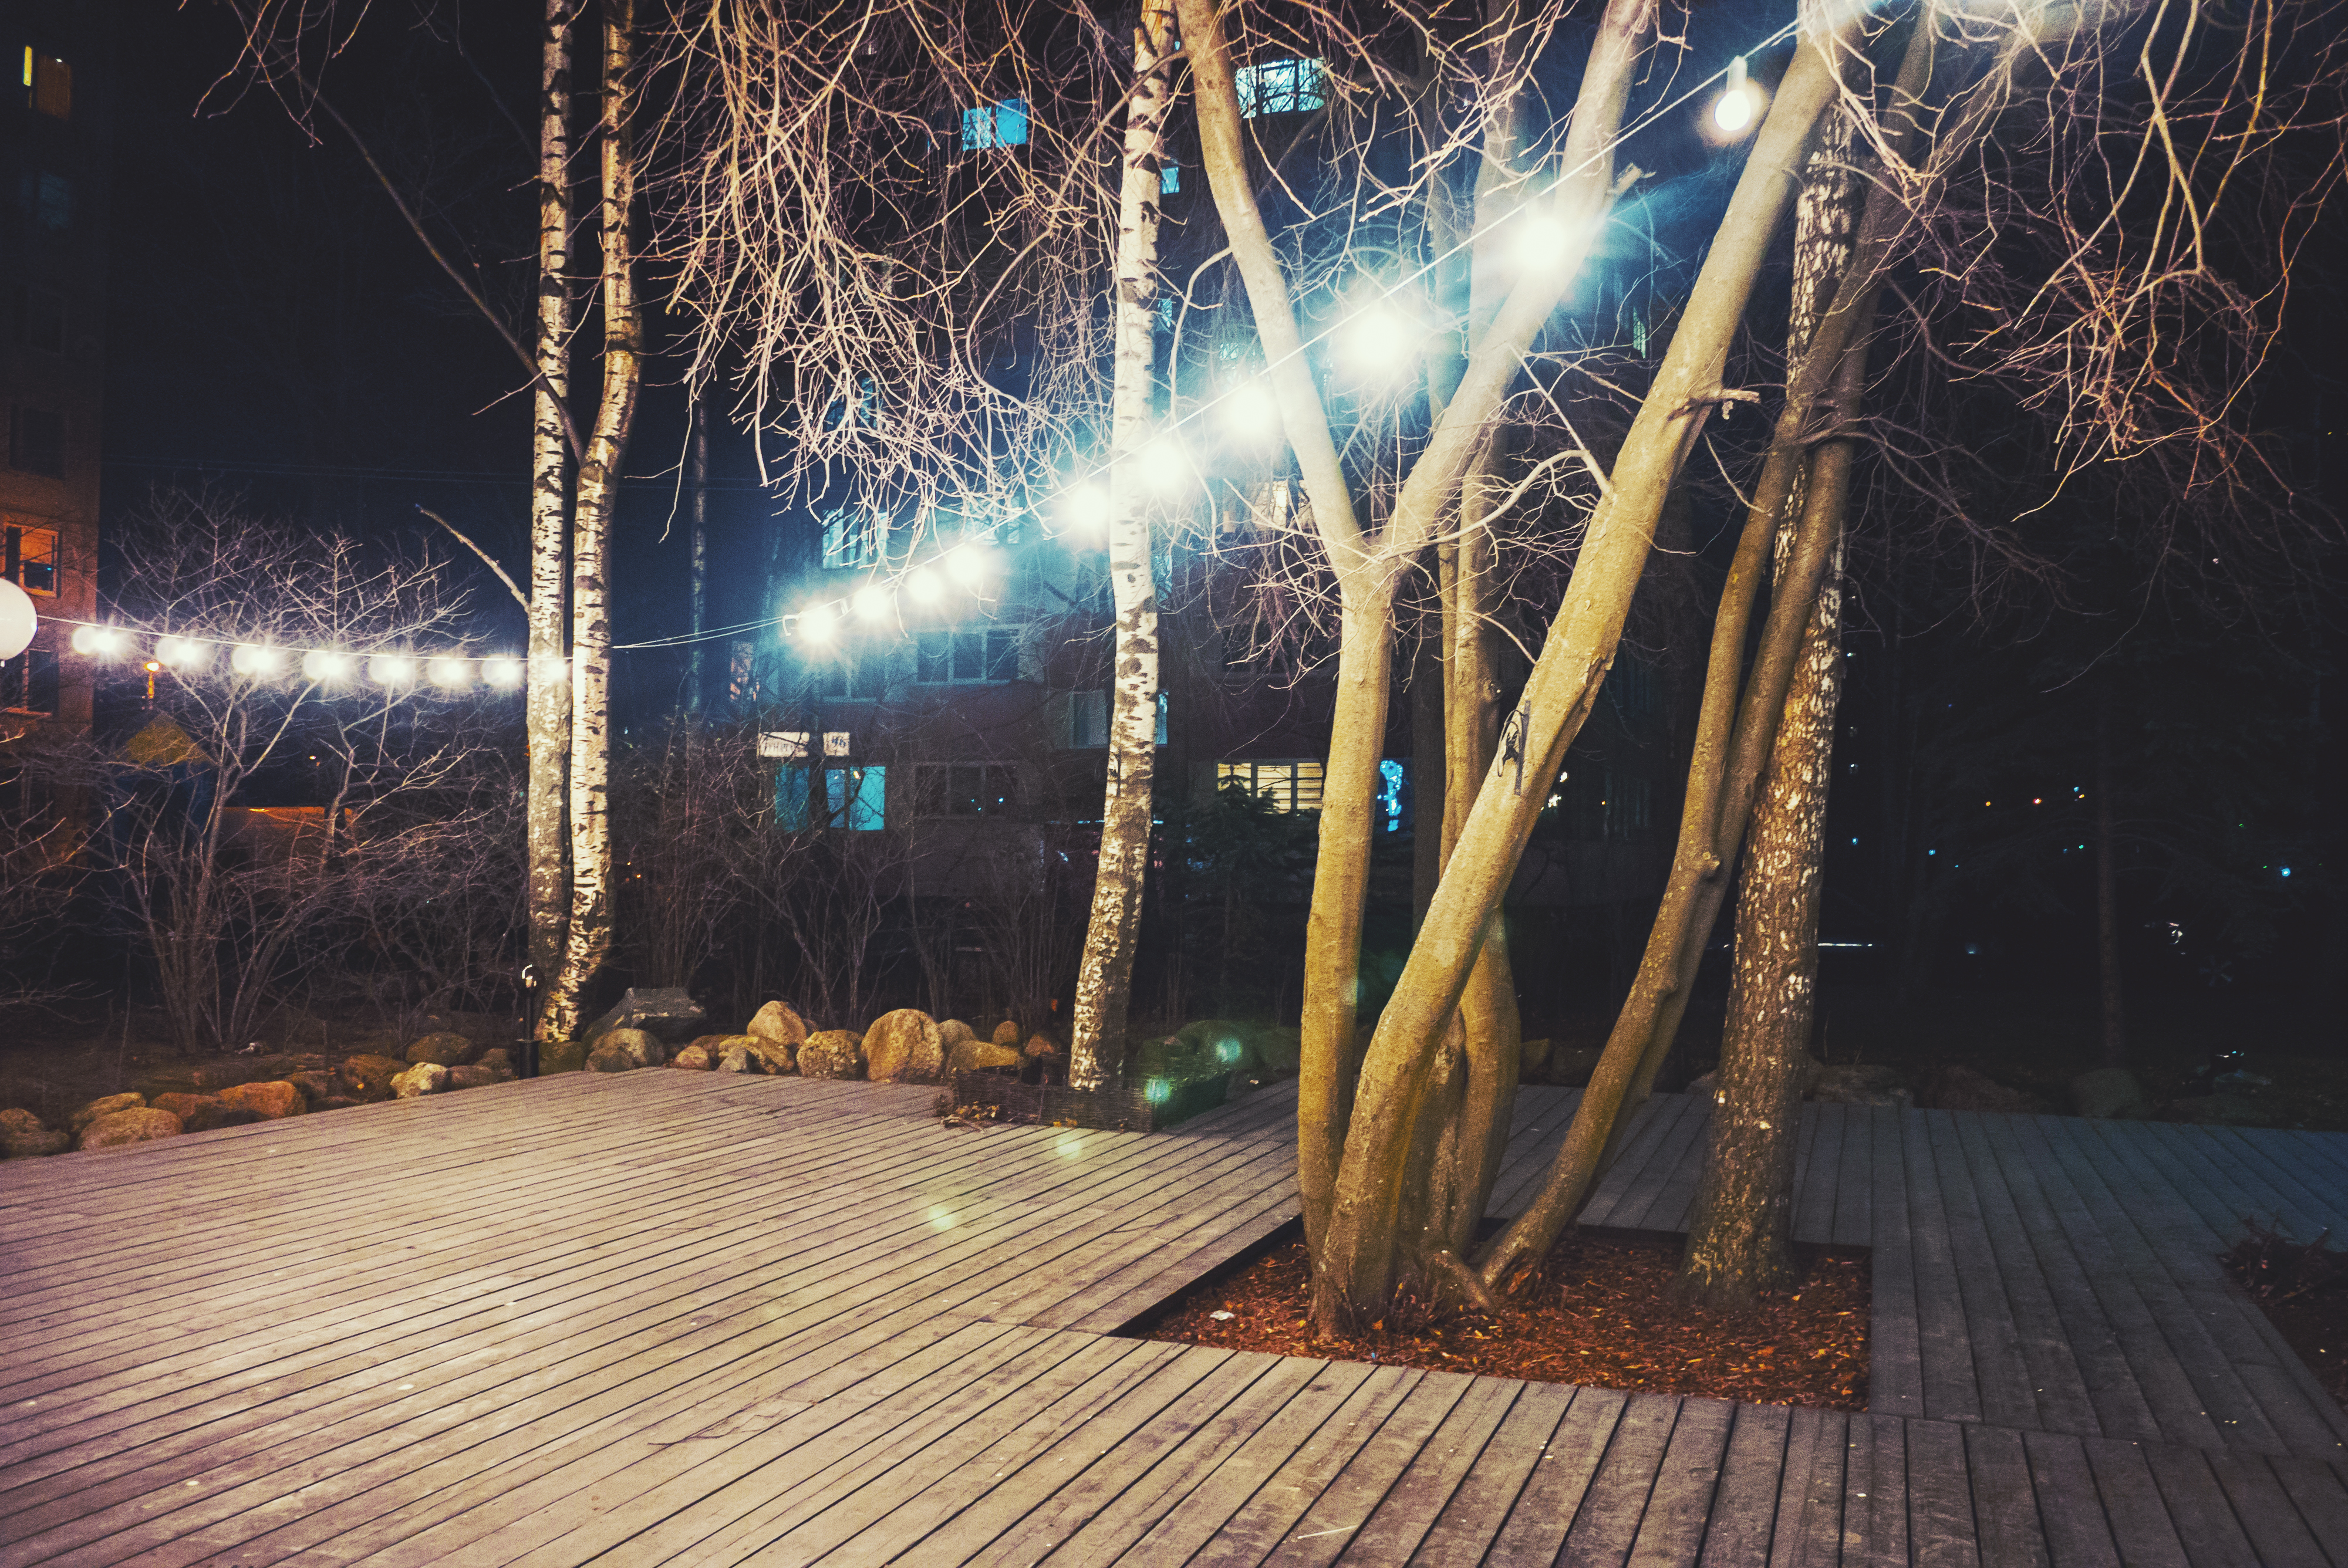
image, night, wood, lighting, darkness, electricity, midnight, walkway, trunk, wood flooring, lens flare, light fixture, deck, electrical supply, boardwalk, Security lighting, christmas lights, lumber, landscape lighting